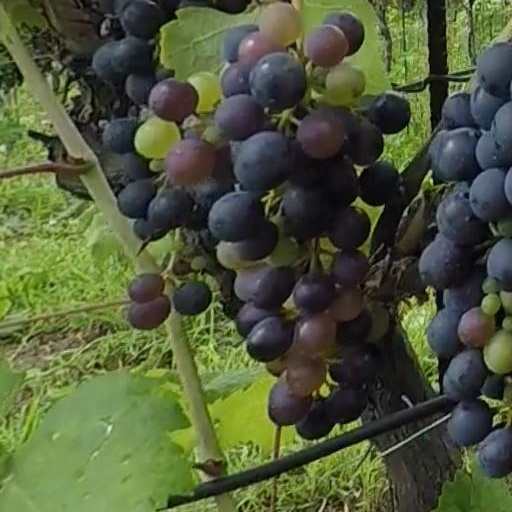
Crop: grape